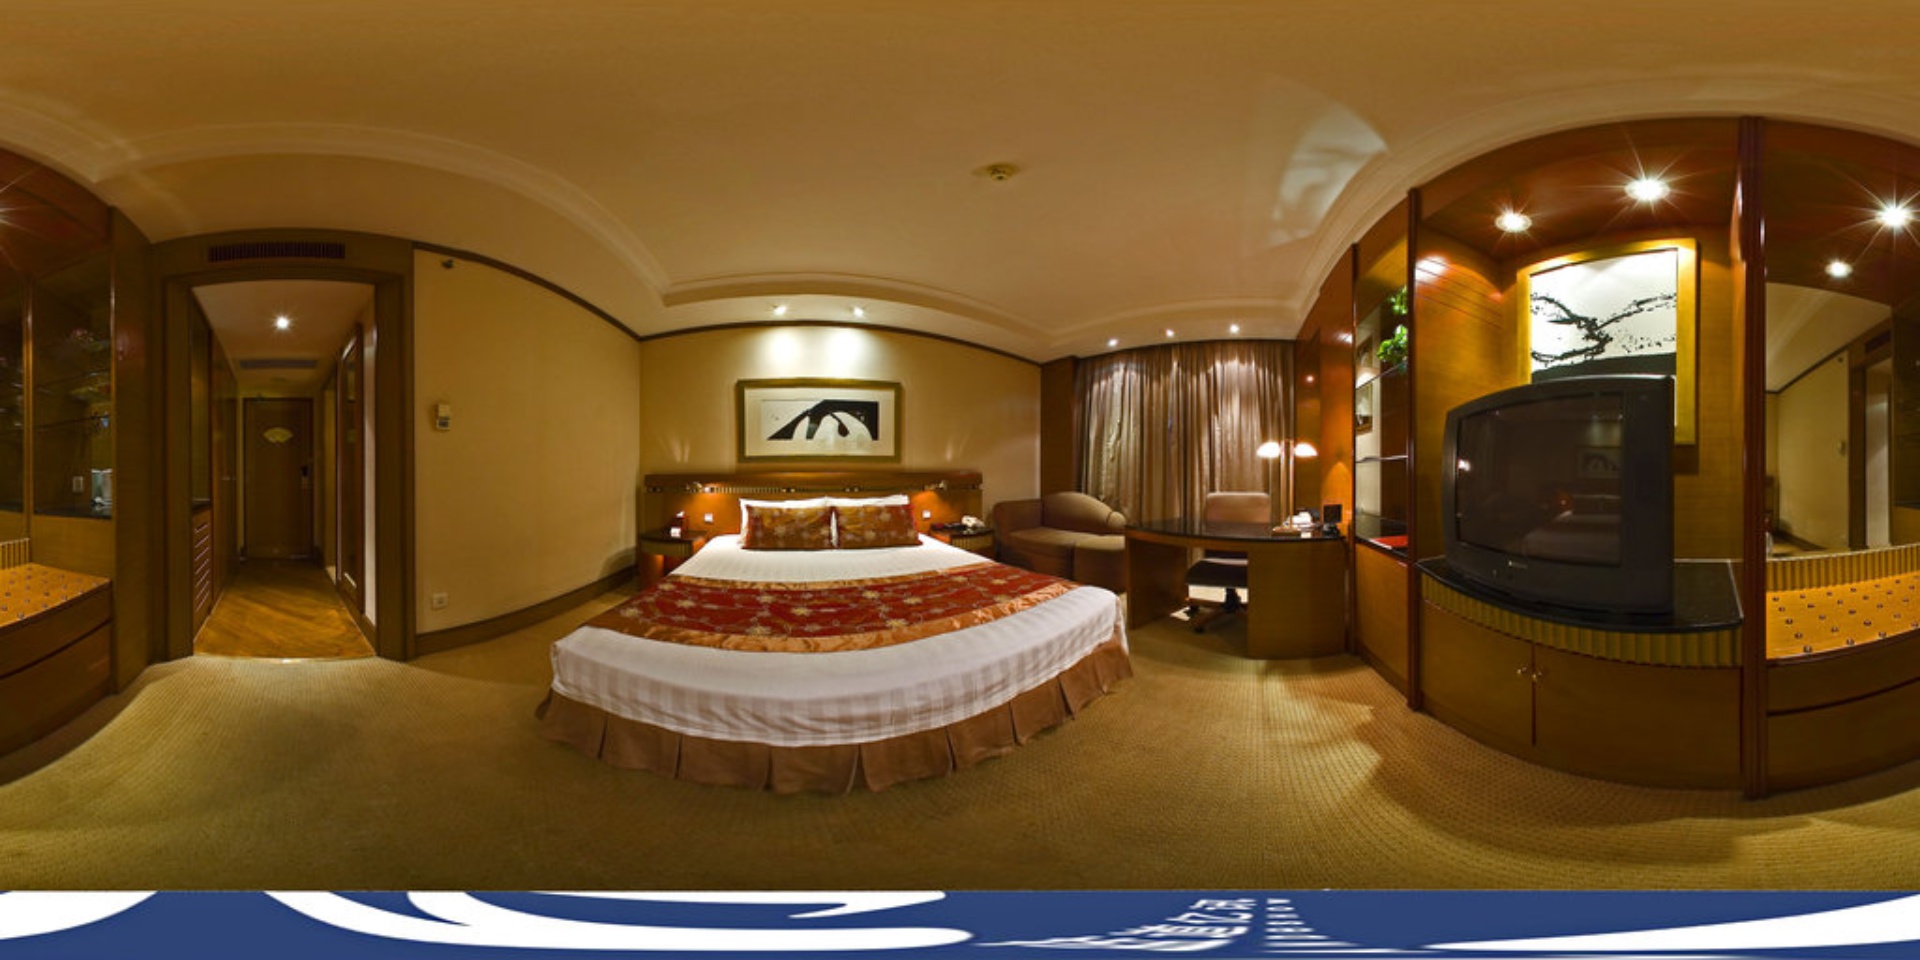
Referred object: Black television set

Referred object: the large black CRT television